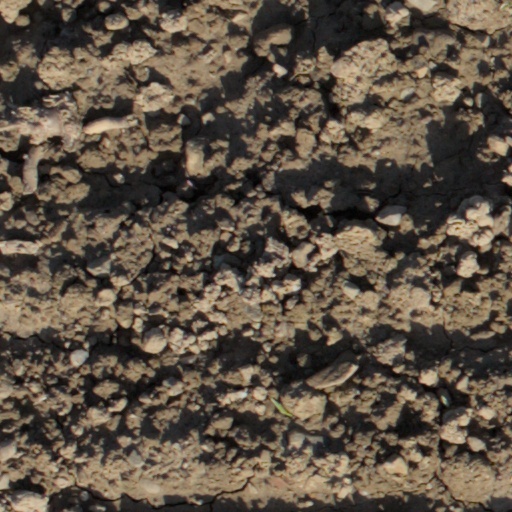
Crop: wheat